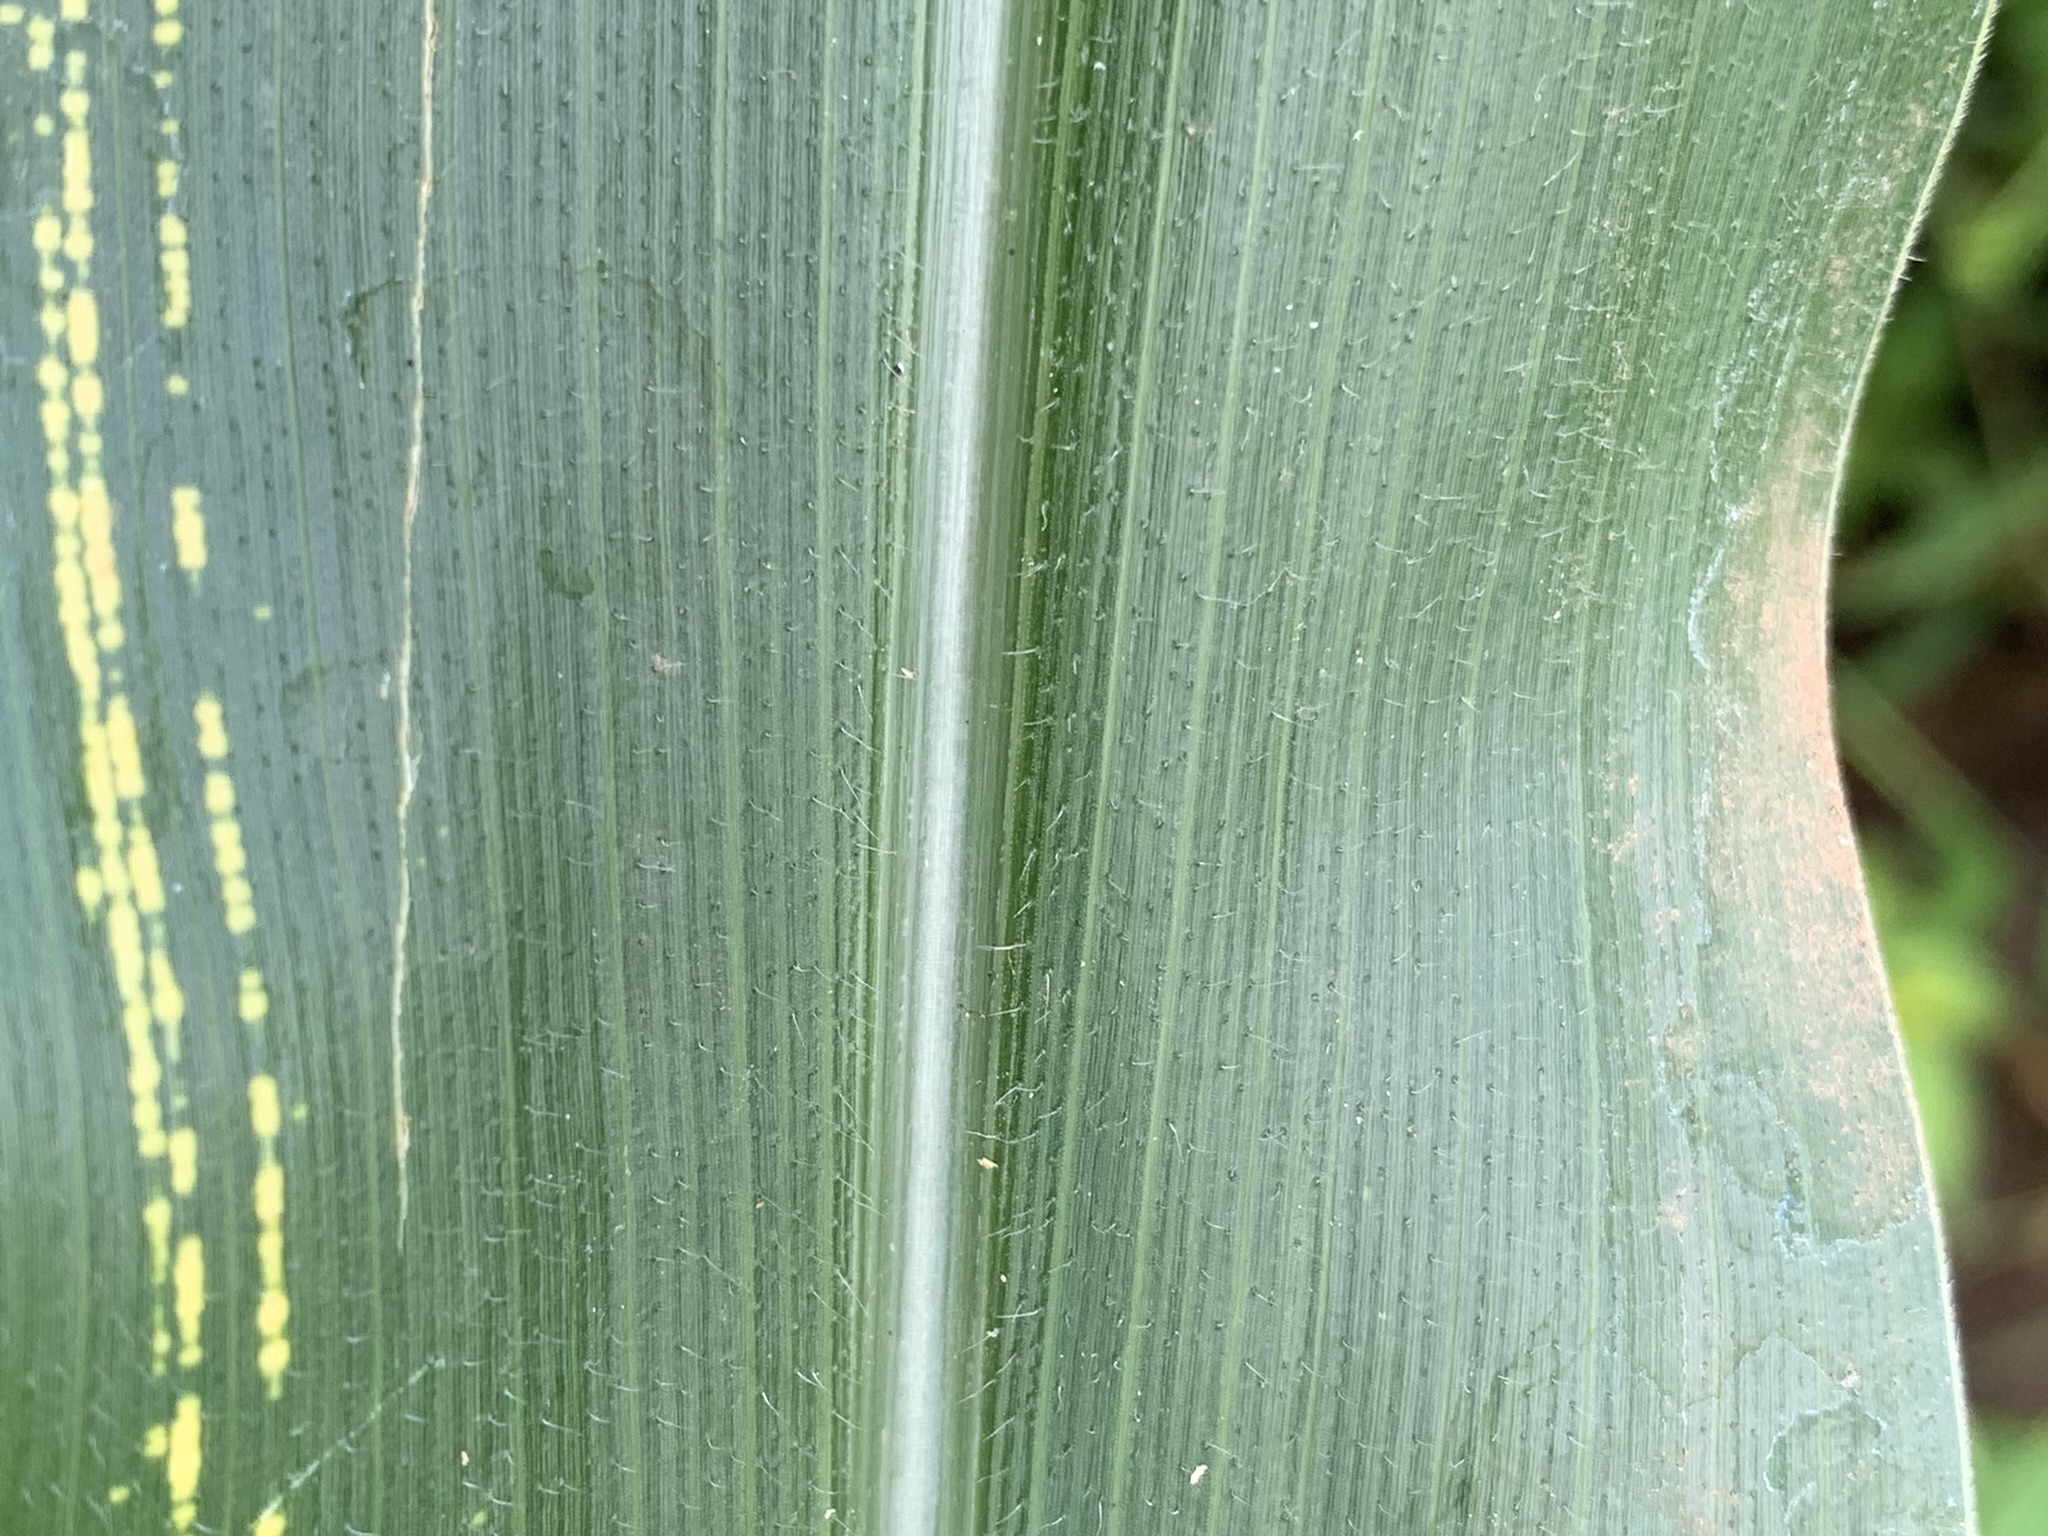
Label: MSV